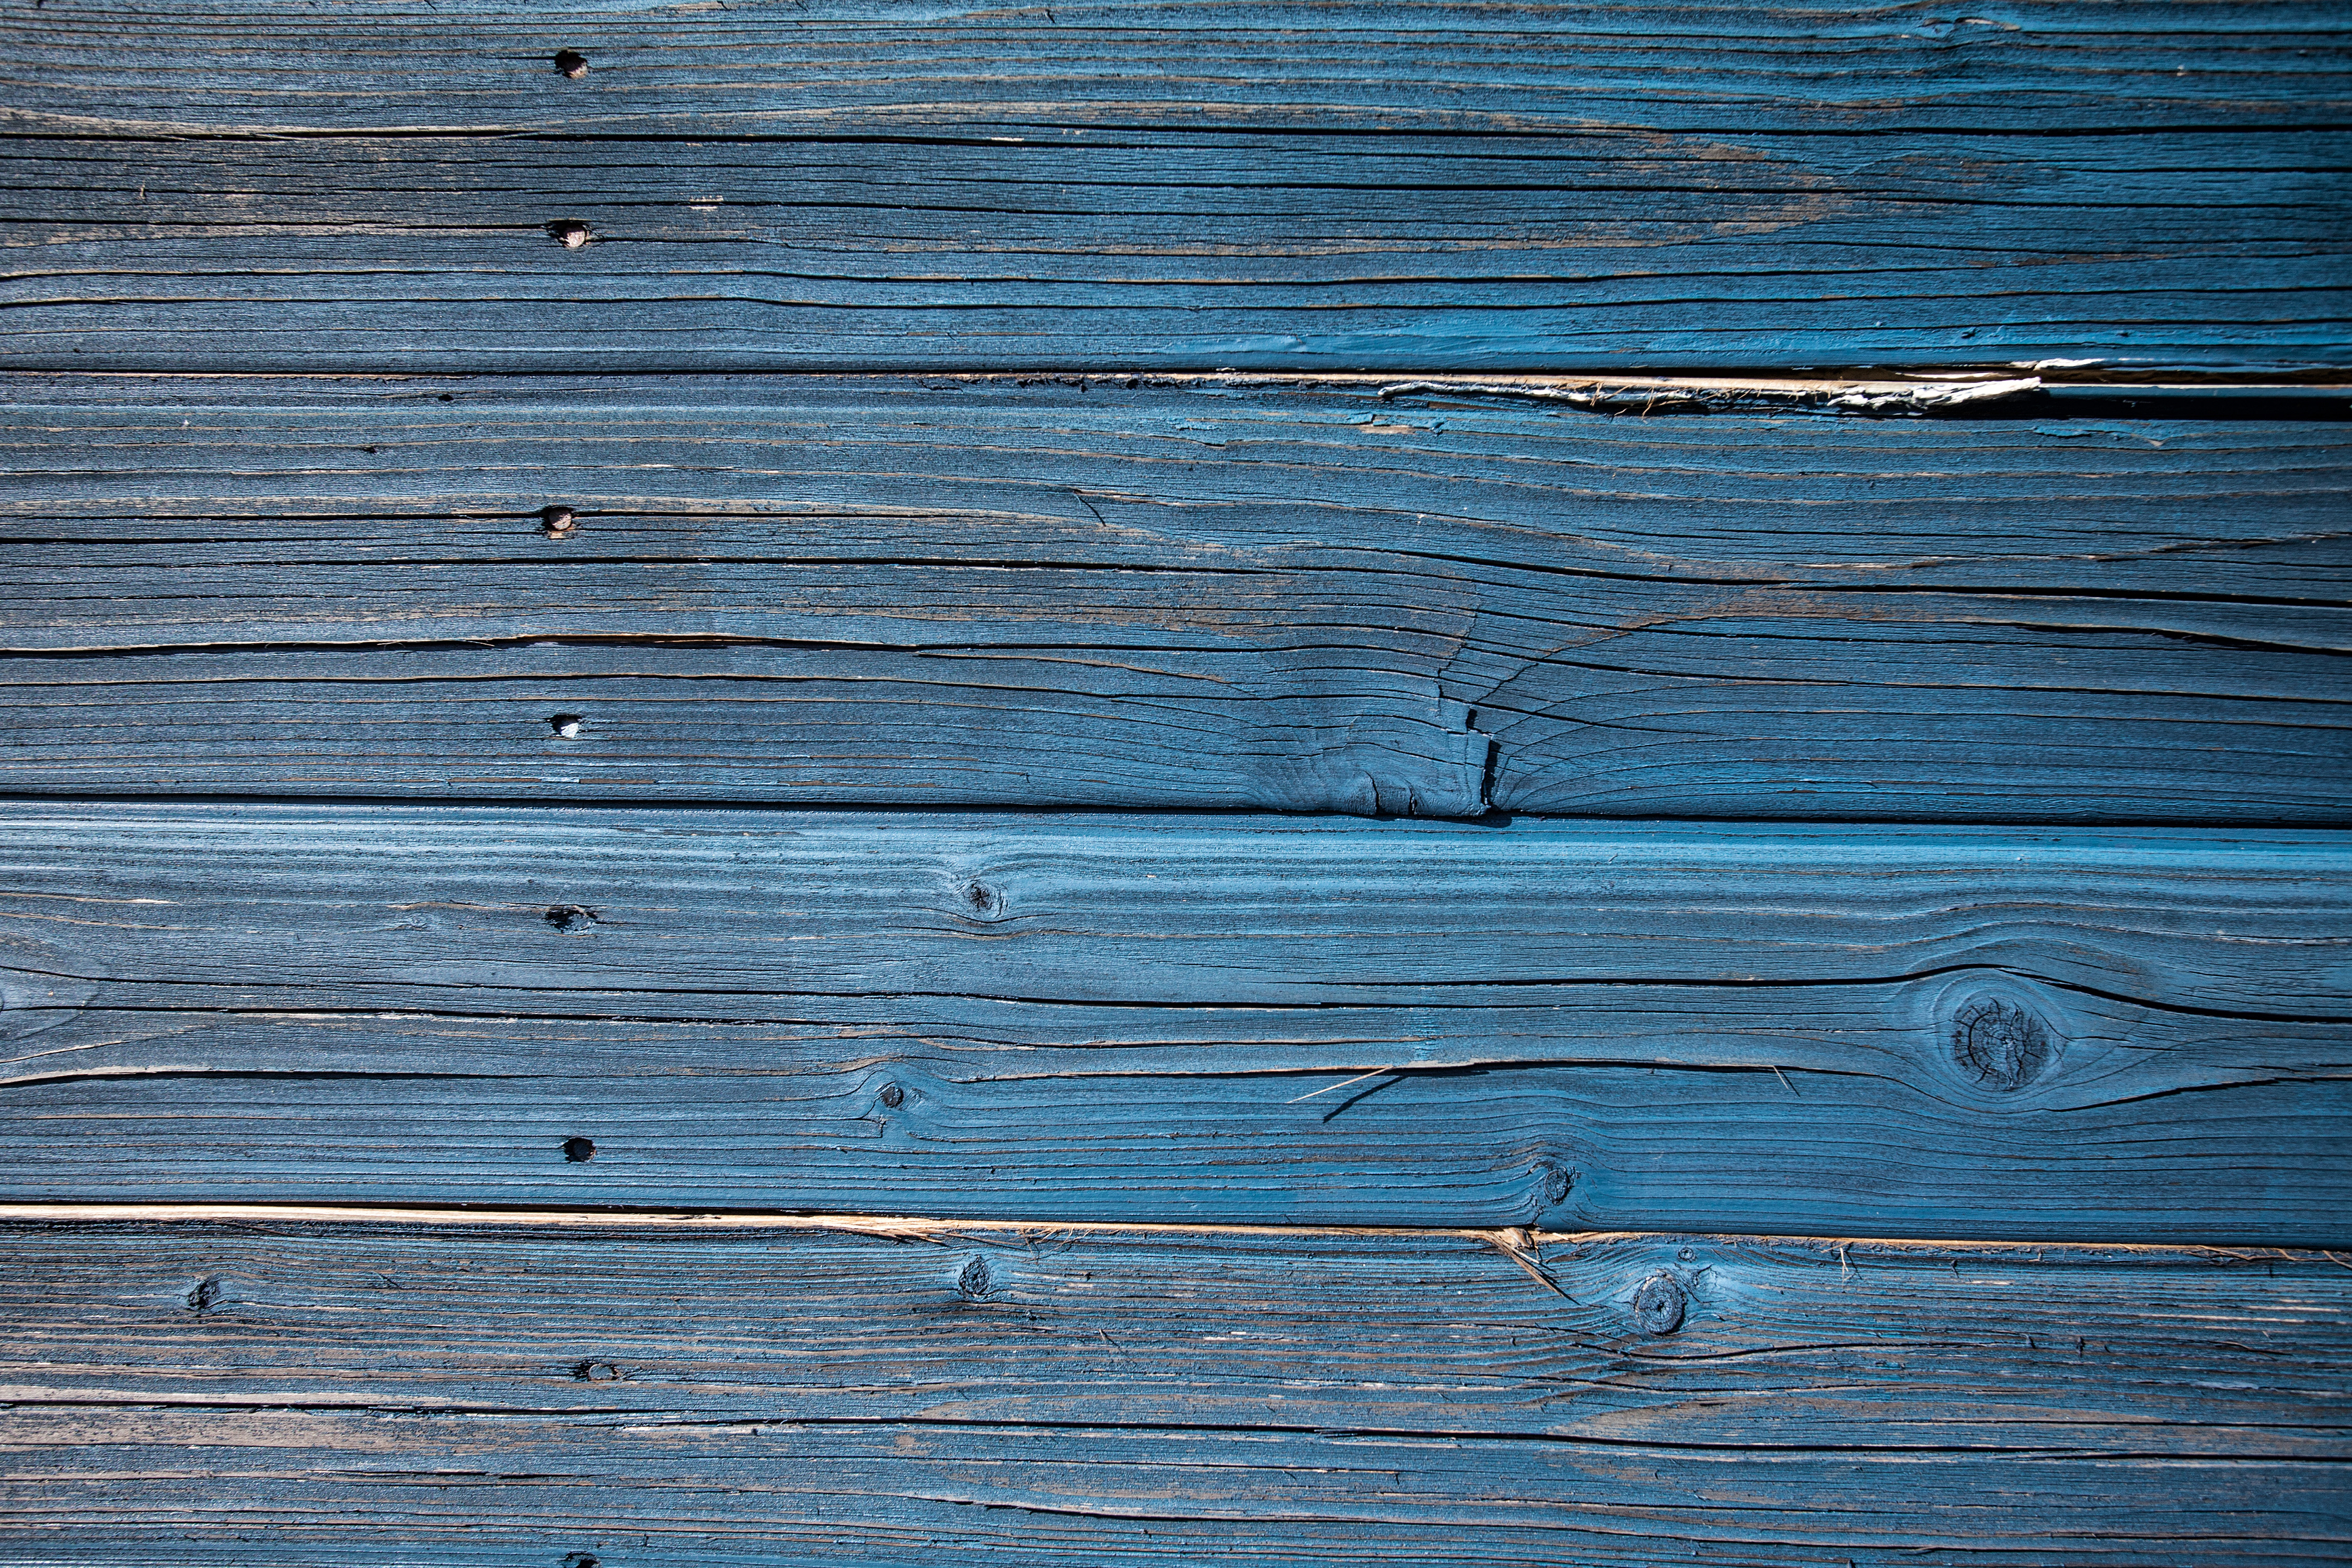
blue, wood, plank, wood stain, line, water, wall, siding, hardwood, pattern, metal